Avalanche Lake, Nilgiris

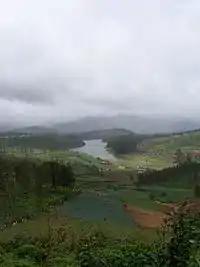
Mountain-top view of the Avalanche Lake

Avalanche Lake is an important tourism destination in the Nilgiris district. The lake is surrounded by a rolling landscape with blooming flowers like magnolias, orchids and rhododendrons. Tourists can traverse beside the lake through winding paths around the lake. Tourists visiting the lake can also engage themselves in Trout fishing. A trout hatchery is established near the lake, from where visitors can get fishing rods and other fishing accessories required for trout fishing. The lake is also used by tourists as a camp site wherein they pitch tents near the lake. Other tourist activities in the area include rafting across the lake and trekking the nearby hilly regions like Upper Bhavani where there are thick forests and untouched wild habitats.